Rebecca Nurse

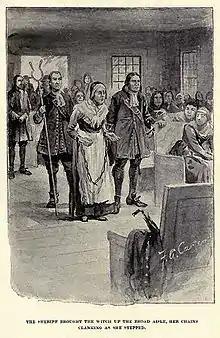
A fanciful representation of Rebecca Nurse's trial from "The Witch of Salem, or Credulity Run Mad" by John R. Musick

Rebecca Nurse (née Towne; February 13, 1621 – July 19, 1692) was a woman who was accused of witchcraft and executed by hanging in New England during the Salem Witch Trials of 1692. She was fully exonerated fewer than twenty years later.